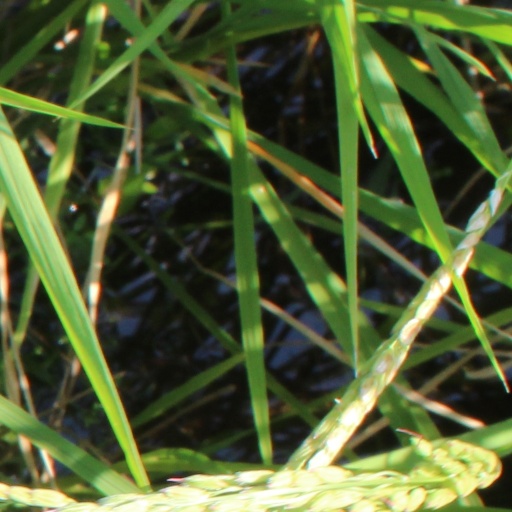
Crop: rice